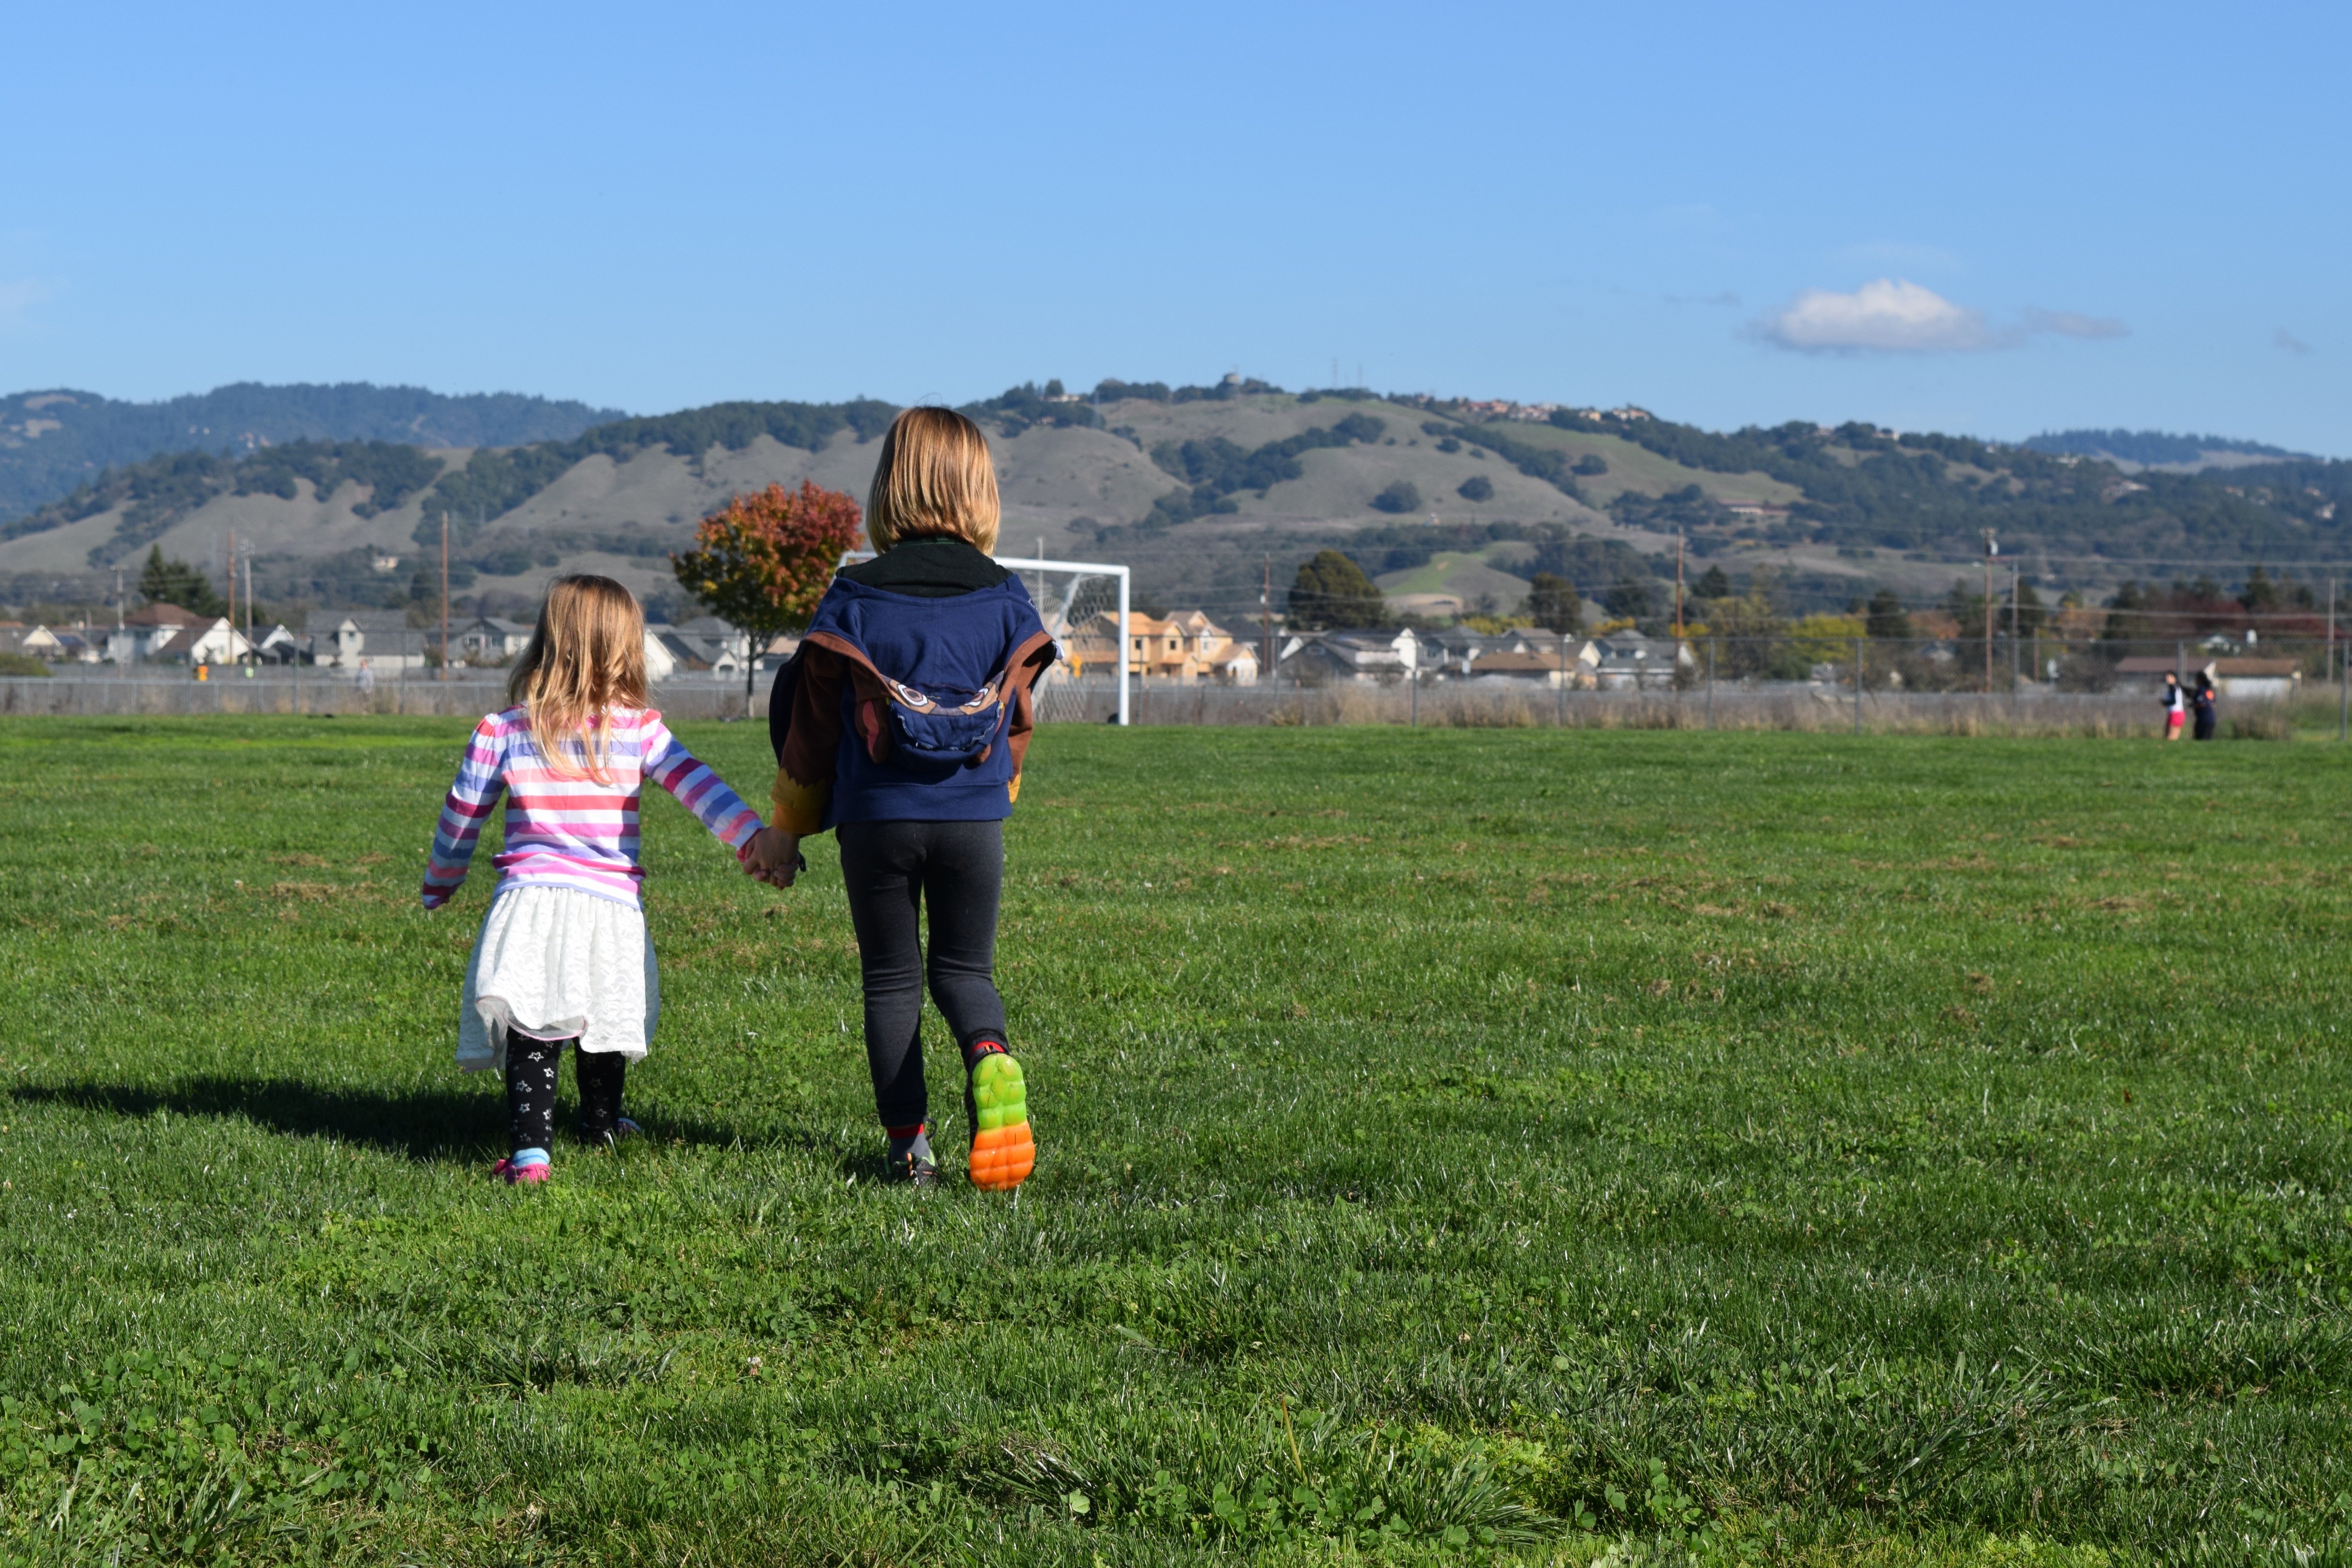
grass, walking, people, field, meadow, physical exercise